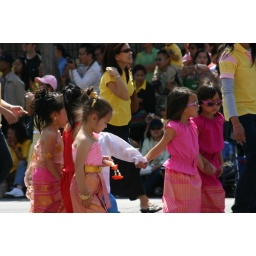
One day Kylie and Kamryn will dress in these cute outfits